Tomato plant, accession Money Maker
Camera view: horizontal (90 deg, fisheye); turntable rotation: 270 degrees
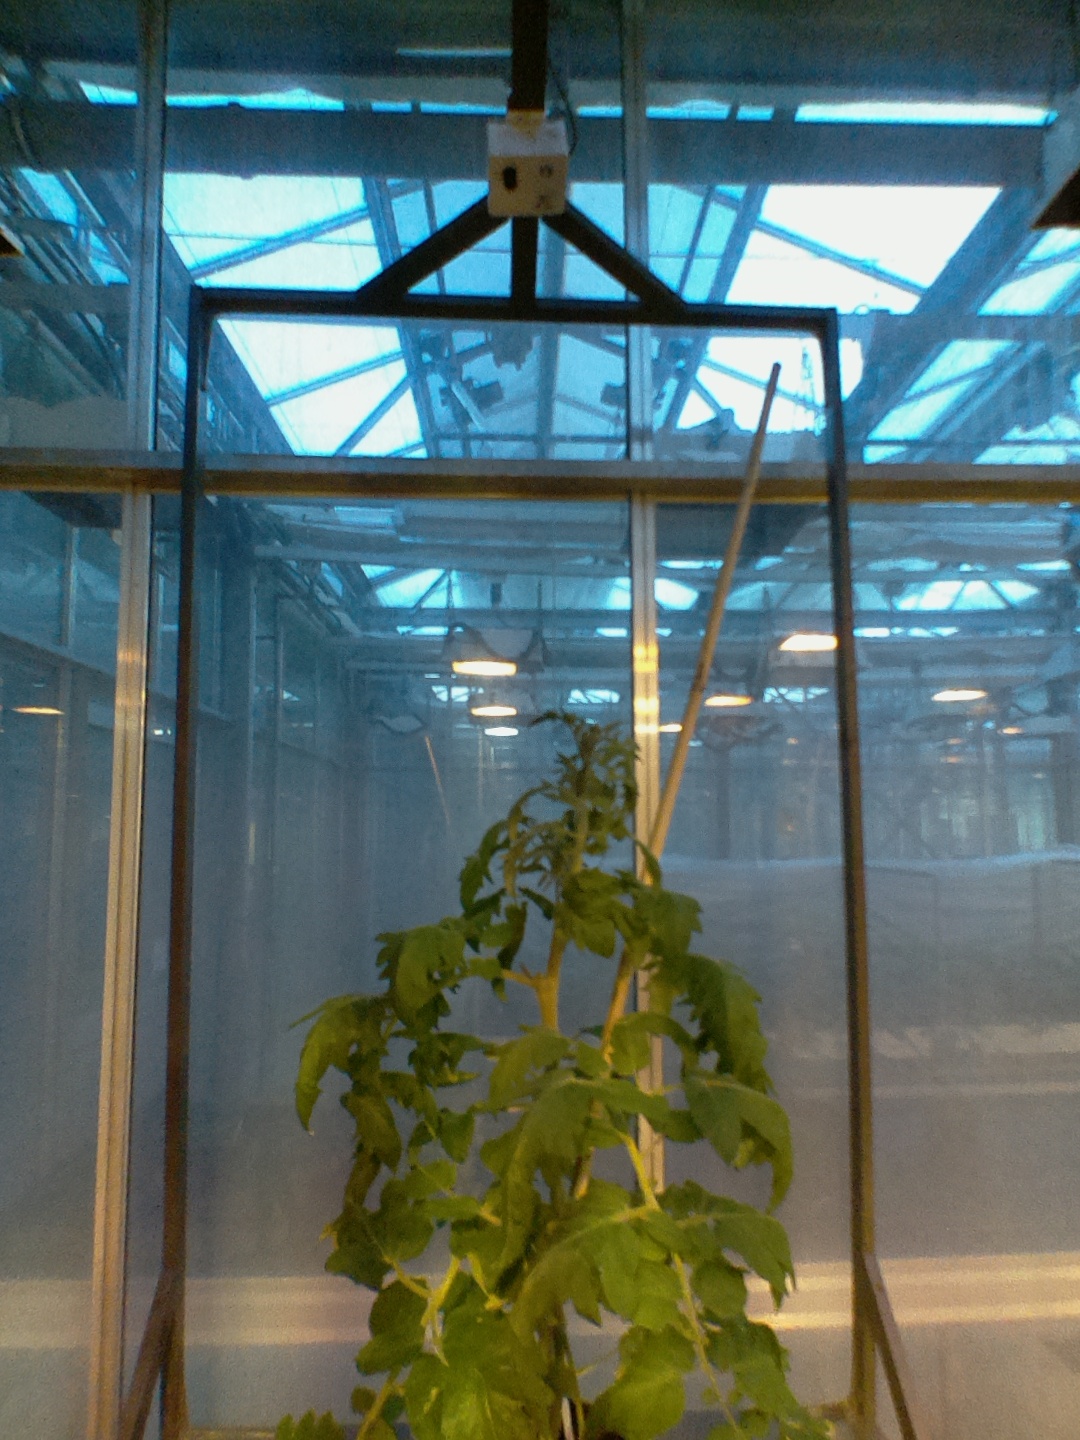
BBCH growth stage 60: First flowers open